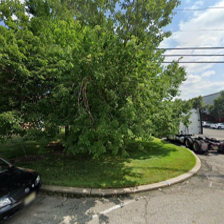
Label: streetView